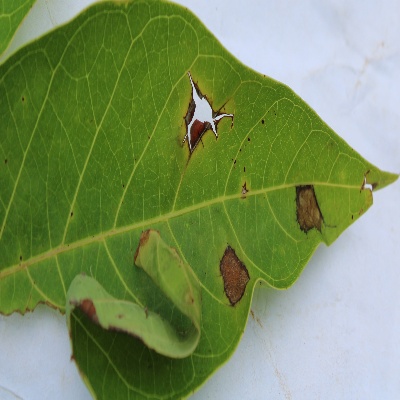
Crop: Cassava
Condition: brown spot